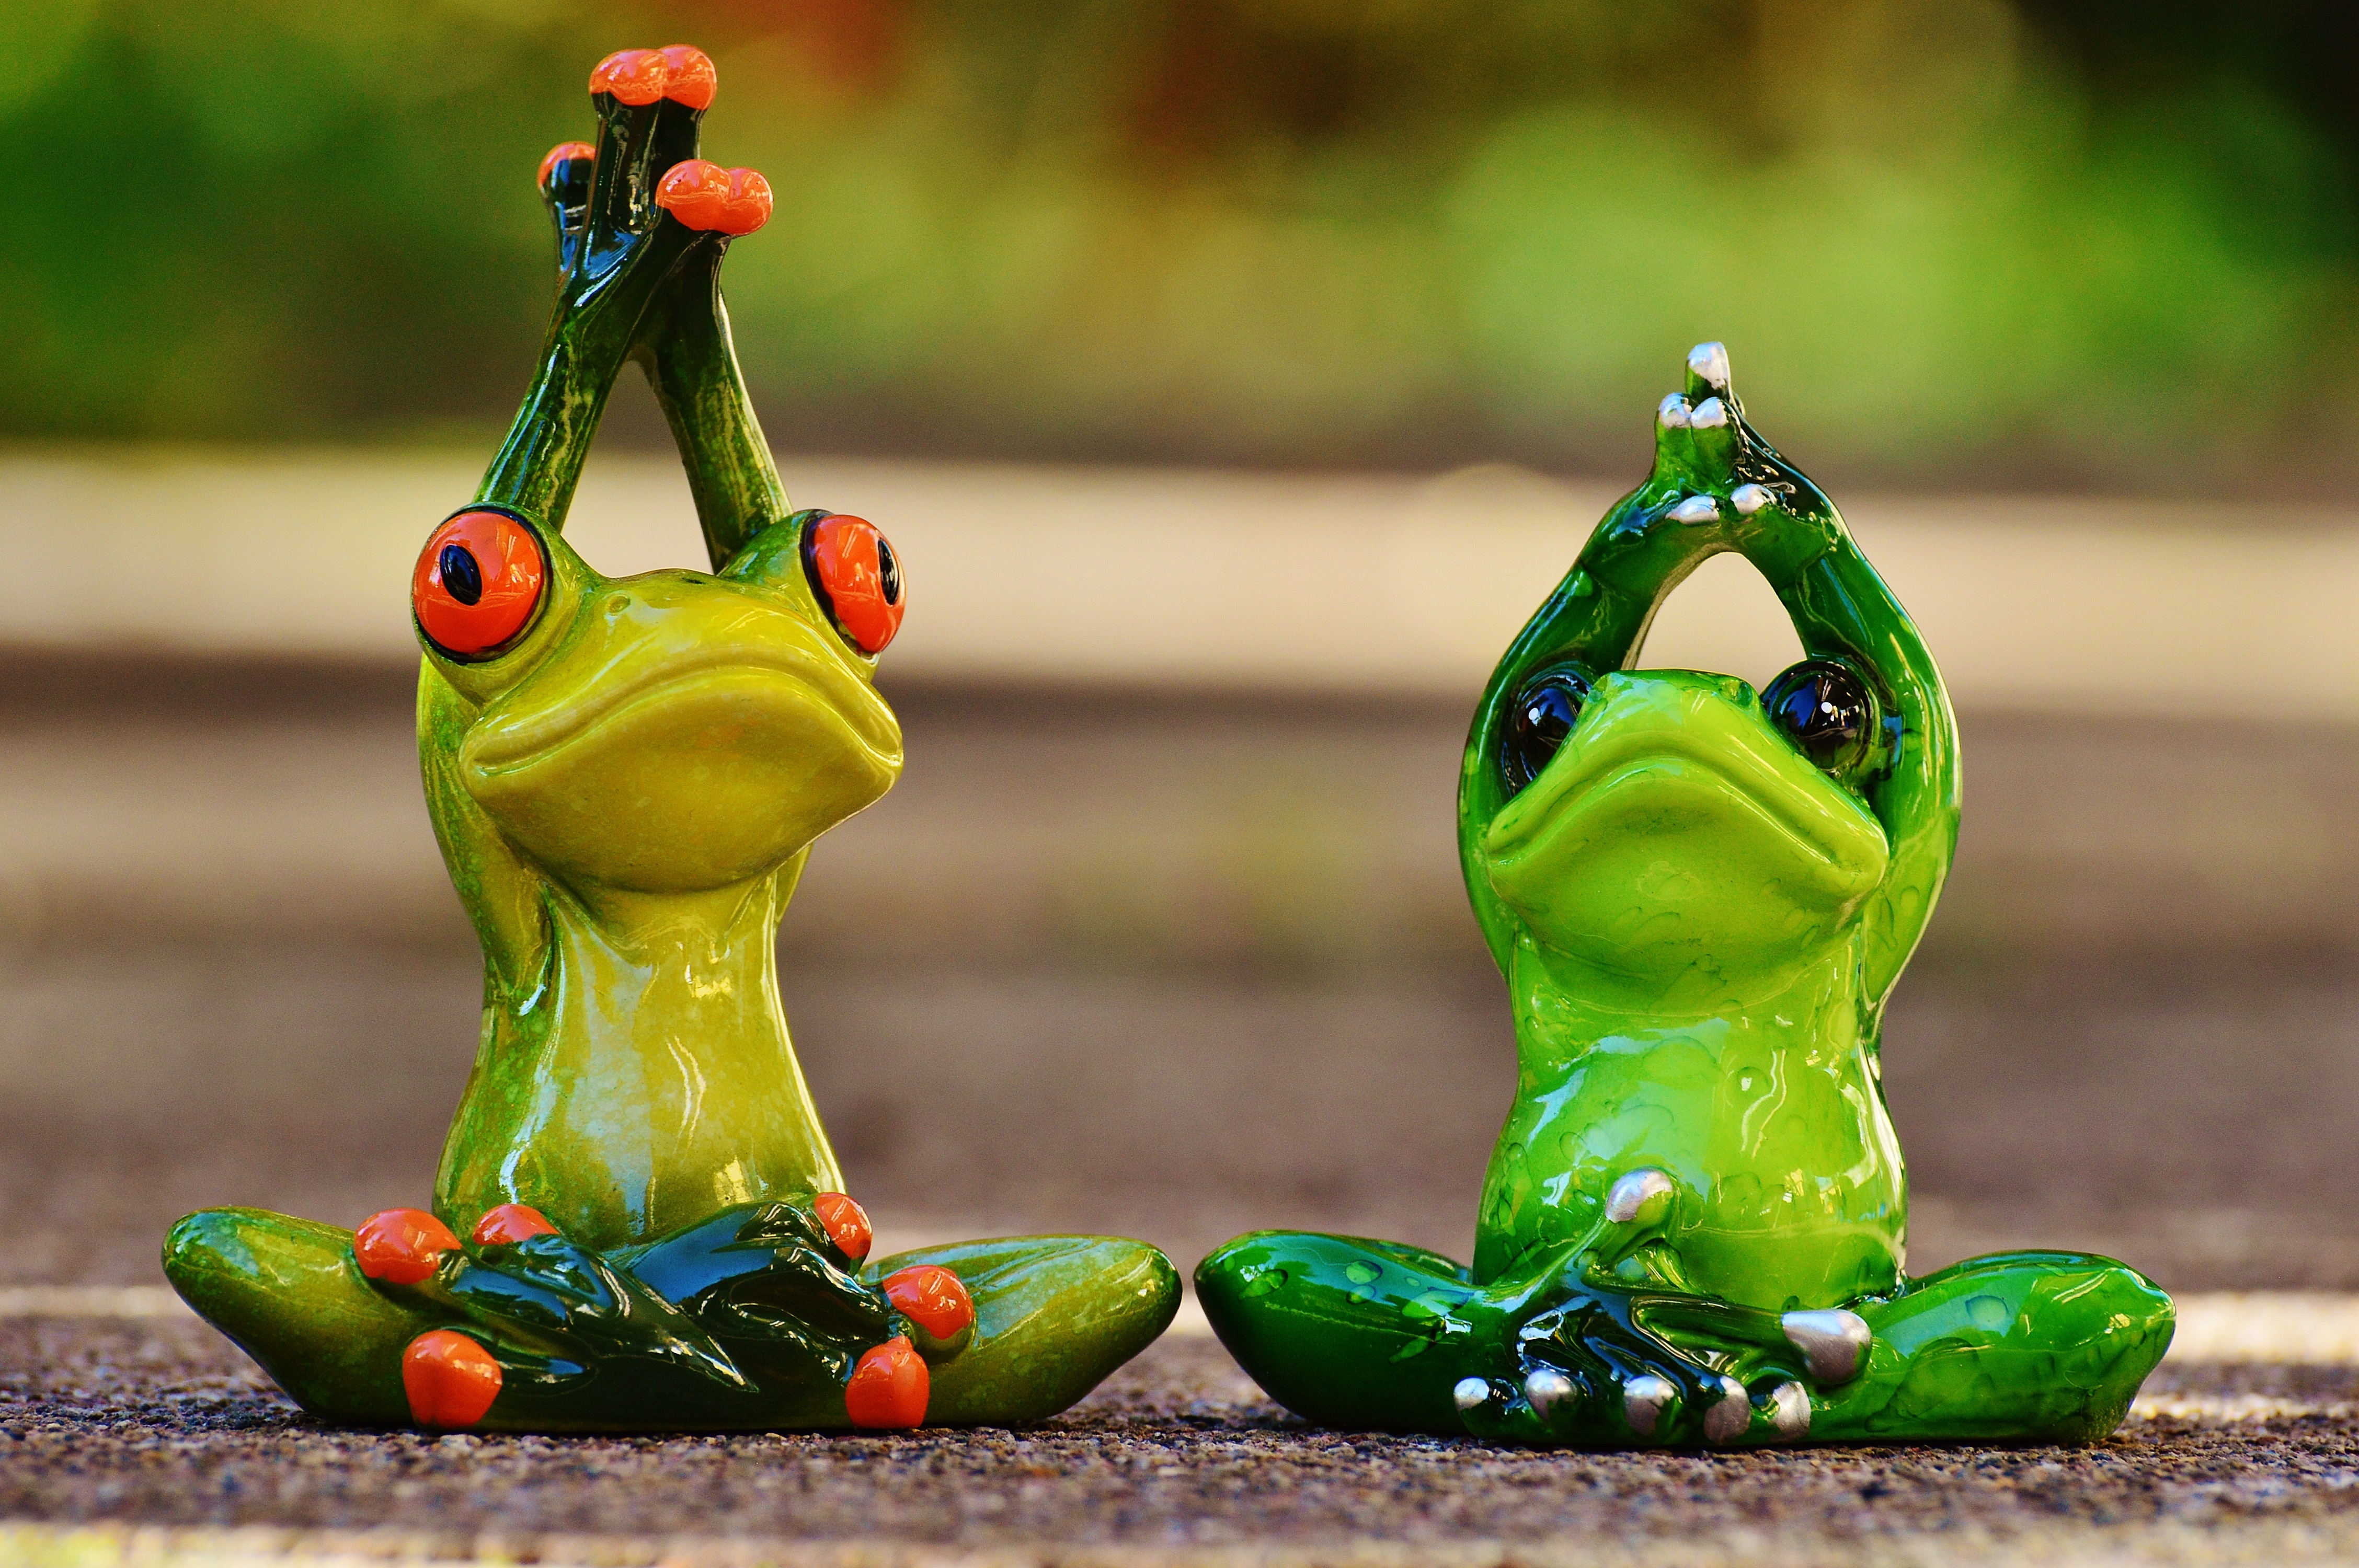
sweet, animal, cute, green, jungle, frog, amphibian, tree frog, fun, figure, yoga, funny, frogs, gymnastics, stone figure